Pak Nai

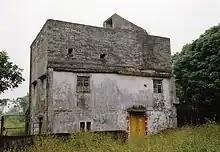
Fortified Structure at No. 55 Ha Pak Nai

There are two major relics and one historical site found around the Pak Nai area, which are the sand dunes of the Chen's homeland, Wu's homeland and a fortified structure. The Antiquities and Monuments Office found the Chen's relic in May, 1997, featuring a sand dune containing two culture levels. The excavation team found 4 postholes, 9 stone stoves, 3 kilns and 1 grave which it was the first time for Hong Kong excavating sun and moon utensils. The Wu's relic was found in September, 1997 by the same excavation team. They found culture levels in three time periods, having rammed earth foundations, stone artifacts and more.